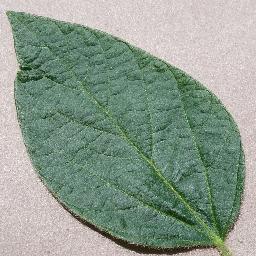
Label: Soybean___healthy